Dogs Don't Wear Pants

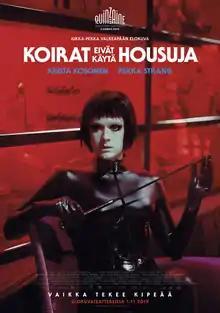
Theatrical release poster

Dogs Don't Wear Pants is a 2019 Finnish erotic black comedy film directed by . It was screened in the Directors' Fortnight section at the 2019 Cannes Film Festival.